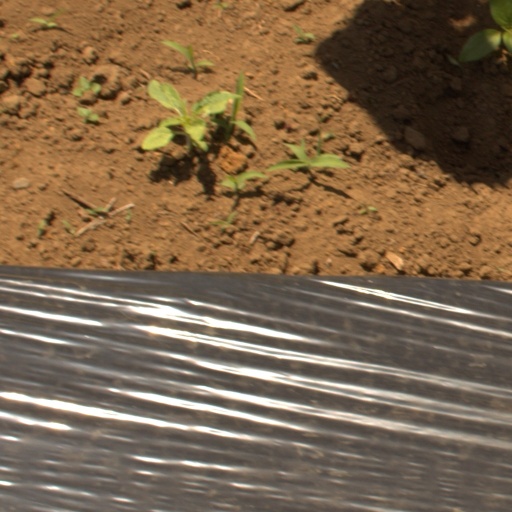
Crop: Jerusalem artichoke